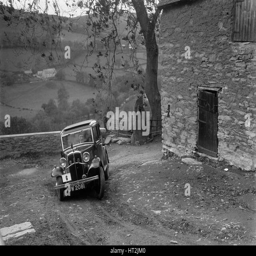
automobile model taking part in a trial .